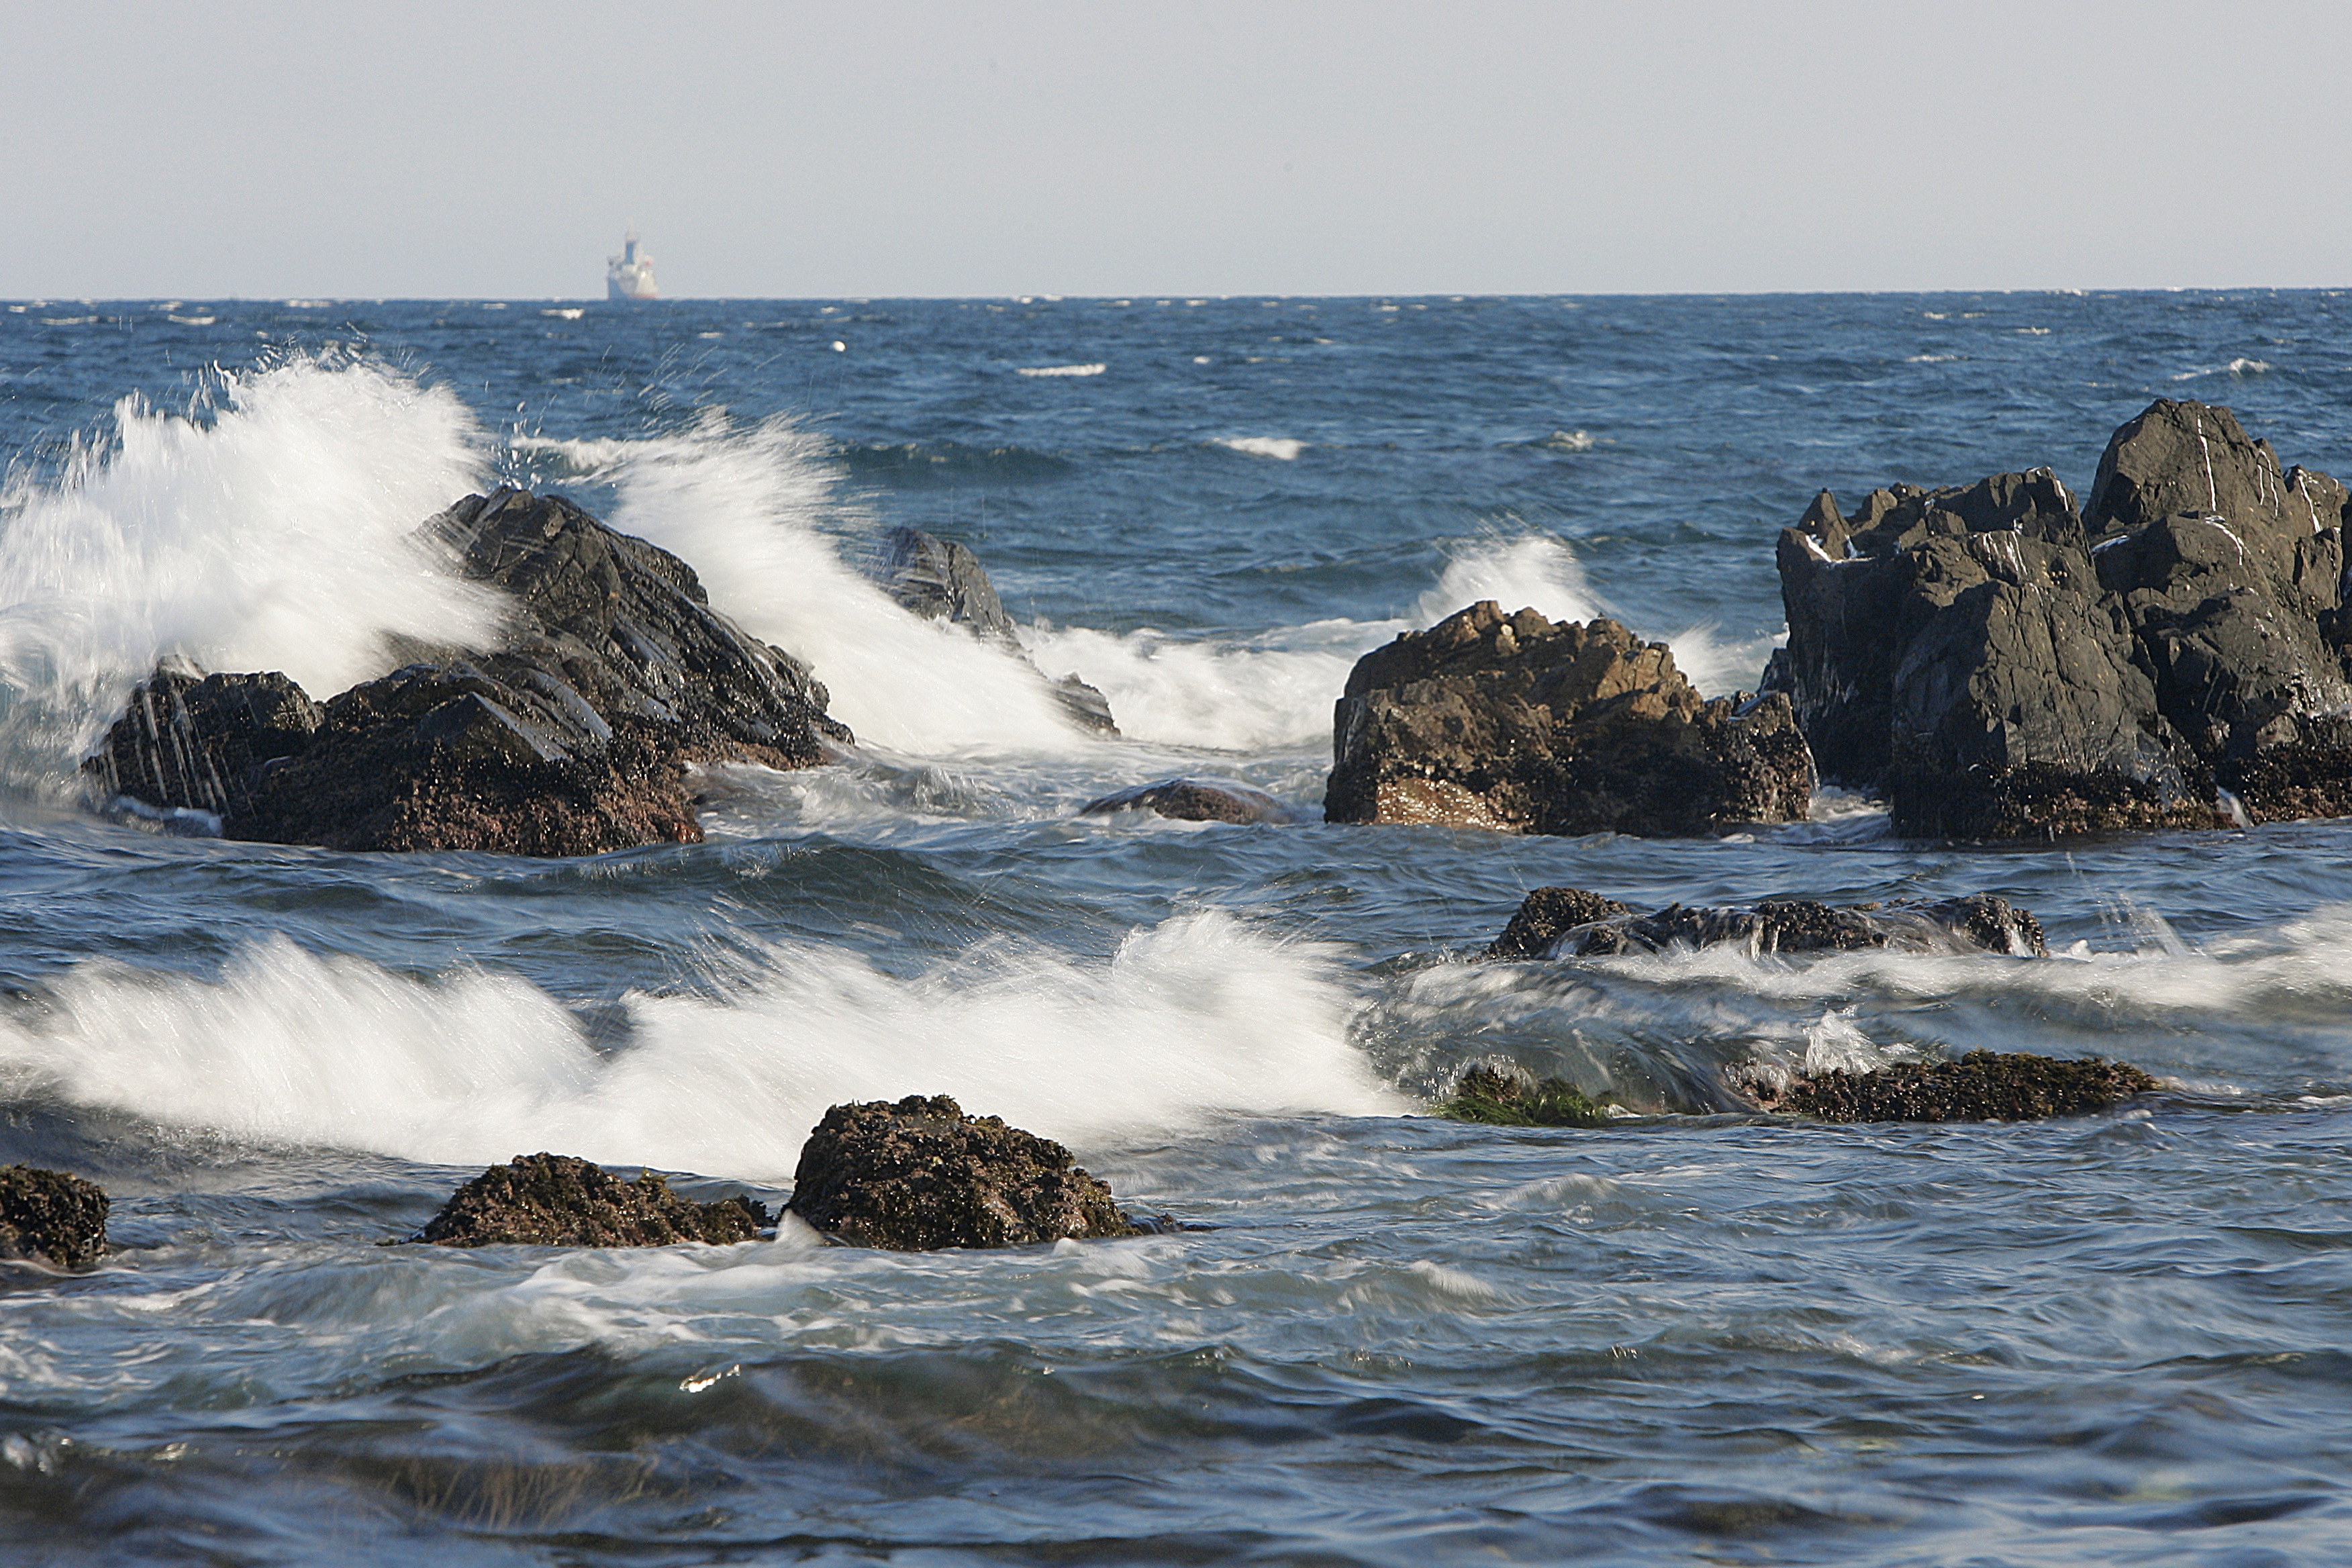
beach, sea, coast, water, rock, ocean, horizon, shore, wave, cliff, cove, tower, bay, terrain, material, body of water, waves, breakwater, cape, wind wave